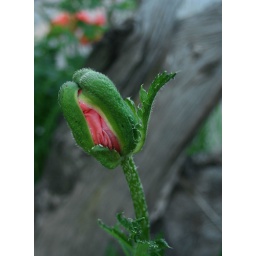
The house in the yard where these flowers grow burned down about three years ago, but the gardens still thrive.